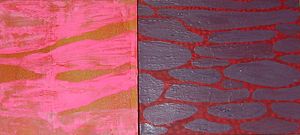
Aggi Ásgerð Ásgeirsdóttir
Drifting. 2006.
Kunstværk af Aggi Ásgerð Ásgeirsdóttir fra Færøerne.
Aggi Ásgerð Ásgeirsdóttir er en færøsk kunstmaler, der bor i Argir på Streymoy i nærheden af Tórshavn. Aggi Ásgeirsdóttir har også boet i Danmark i en årrække, medens hun uddannede sig indenfor kunst. Nogle år boede hun også på Færøernes sydligste ø, Suðuroy, i bygden Vágur. I Vágur havde hun sit kunstværksted i Den Gamle Skole, der hvor Ruth Smith Kunstmuseet er. I nogle år var Aggi Ásgeirsdóttir formand for foreningen "Skálin við Skálá", som ejer Ruth Smith Kunstmuseet. Hun stod ofte til rådighed, når turister kom til Vágur og ønskede at besøge Ruth Smith Kunstmuseet. I sommeren 2009 flyttede hun til Argir.